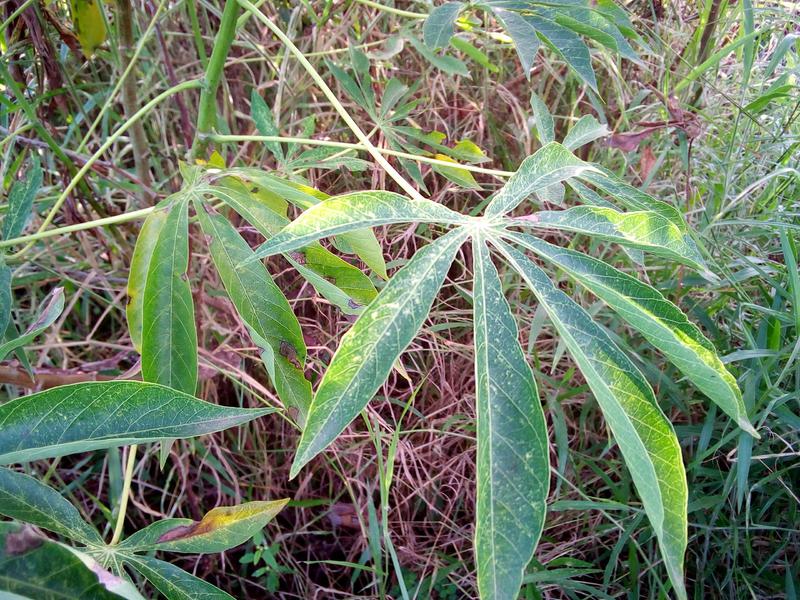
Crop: cassava
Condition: green_mottle